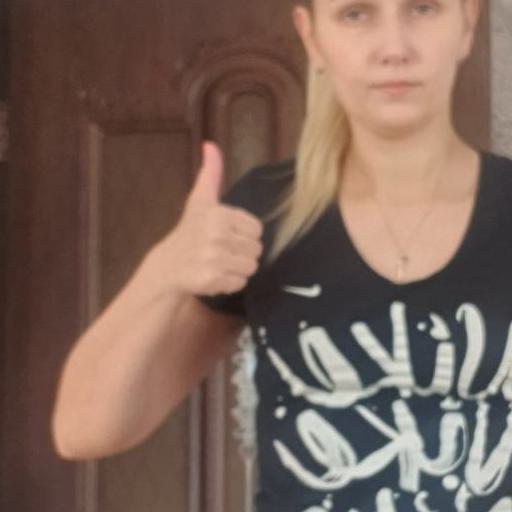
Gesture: like